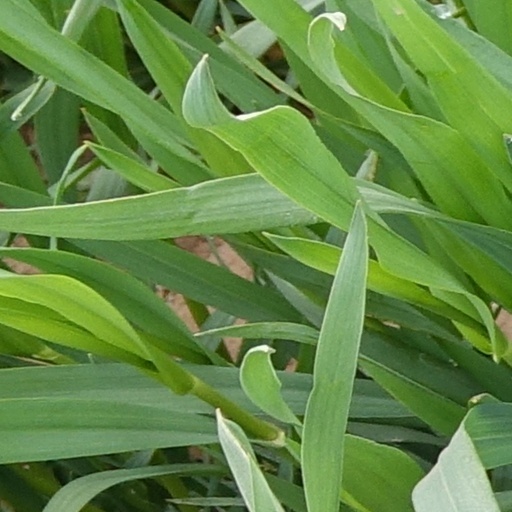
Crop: wheat